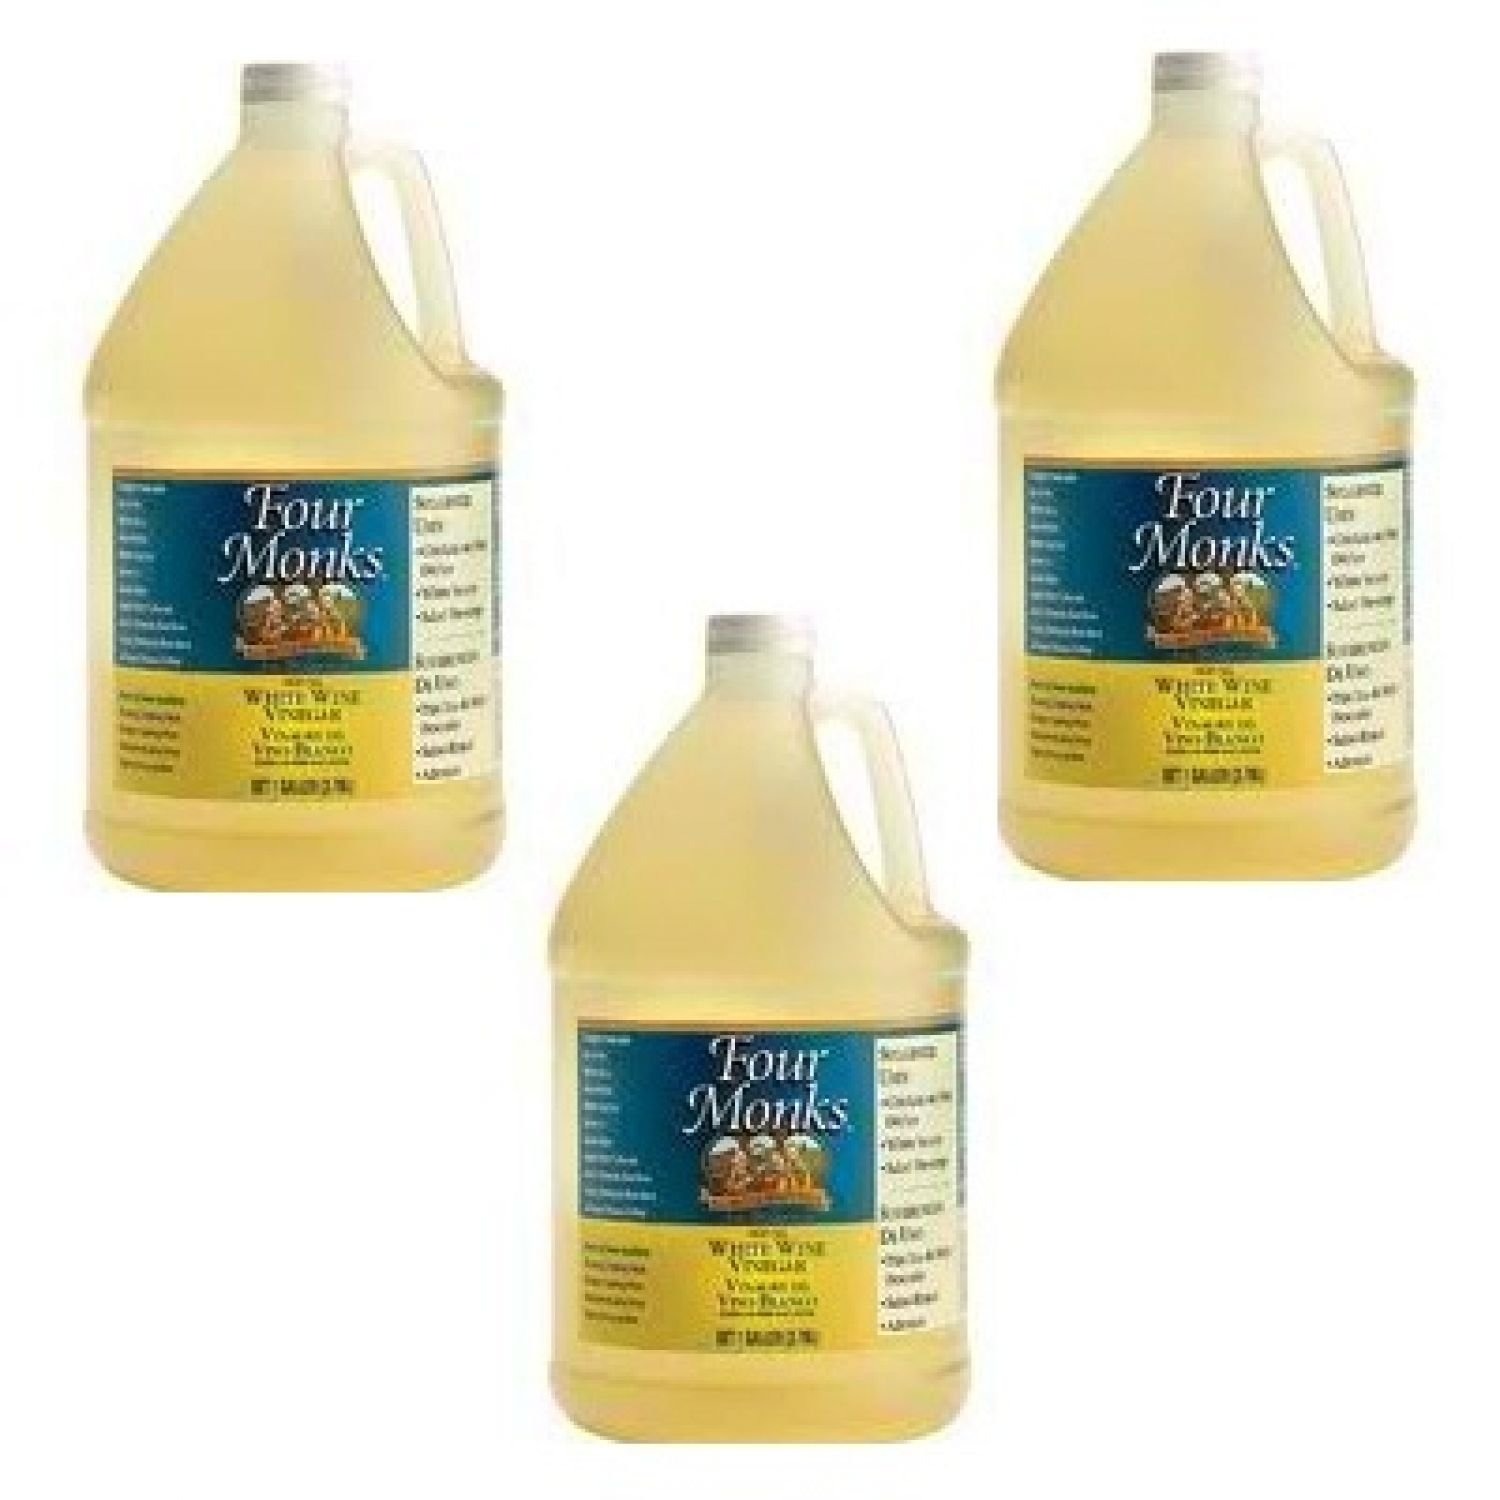
Item Name: Four Monks BG13069 Four Monks White Wine Vinegr - 4x128OZF
Product Description: Product is obtained from the alcoholic Fermentation and subsequent acetous Fermentation of the juice of grapes or wine stock, adjusted to 5% with water to this specific strength.
Value: 512.0
Unit: Ounce

Price: 74.31